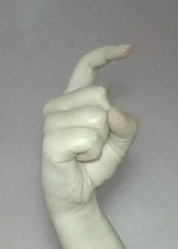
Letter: ra